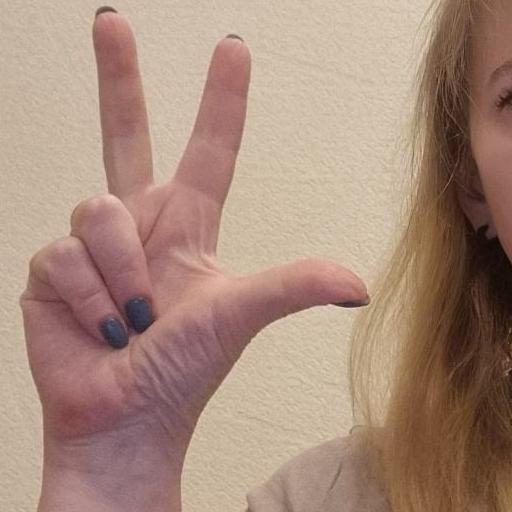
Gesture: three2